Young Plan (Hong Kong)

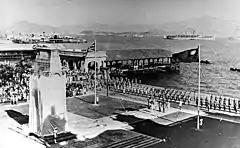
Liberation of Hong Kong in 1945 at the Cenotaph in Central, Hong Kong

The demand and attempts for constitutional reform in Hong Kong had occurred from time to time, but it had been an intractable problem for the colonial government due to the overwhelmingly majority of the Chinese population.